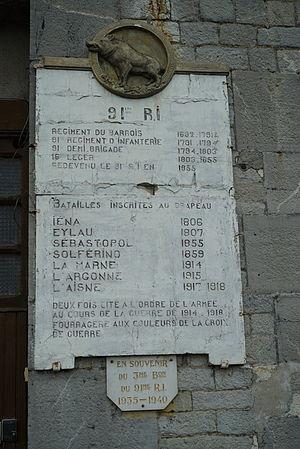
ancienne caserne de Givet du 91e RI.
Le 91ᵉ régiment d'infanterie est un régiment d'infanterie de l'Armée de terre française, à double héritage, créé sous la Révolution à partir du régiment de Barrois, un régiment français d'Ancien Régime, et du 16ᵉ régiment d'infanterie légère créé à partir des éléments provenant de la dissolution des 2ᵉ, 3ᵉ et 4ᵉ bataillons de volontaires de Corse et d'effectifs divers levés en Corse.